Danish Golden Age

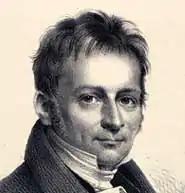
Henrik Steffens (1773–1845) who lectured on German romanticism

Especially in the field of painting, change became apparent. While art had previously served to uphold the monarchy and the establishment, Christoffer Wilhelm Eckersberg and his students realized that, with the arrival of industrialization, the middle classes were increasingly gaining power and influence. Grand historical art gave way to more widely appealing but less pretentious genre paintings and landscapes.